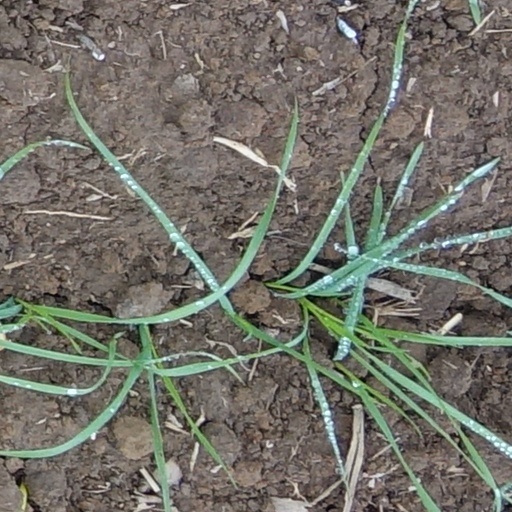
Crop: wheat